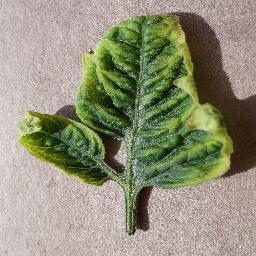
Label: Tomato___Tomato_Yellow_Leaf_Curl_Virus